Escape from the Bronx

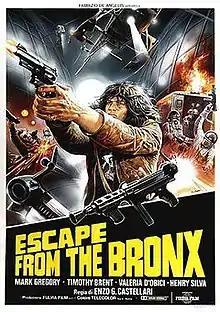
Theatrical release poster by Enzo Sciotti

Escape from the Bronx, also known as Bronx Warriors 2 in the United Kingdom and Escape 2000, is a 1983 Italian action film directed by Enzo G. Castellari. It was featured on "Mystery Science Theater 3000" under its "Escape 2000" name. It is a sequel to "".